Saint Michael's Church, Le May-sur-Èvre

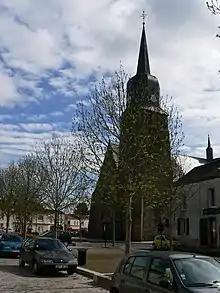
Saint Michael's Church in le May-sur-Èvre

Saint-Michael's Church of le May-sur-Èvre is located in les Mauges, area of the West of France, (Maine-et-Loire). Often named "the Giant of the Mauges" (French: ""le Géant des Mauges"") because of its great size, it is the most remarkable building of the town.